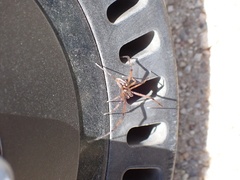
Species: Lactrodectus_hesperus